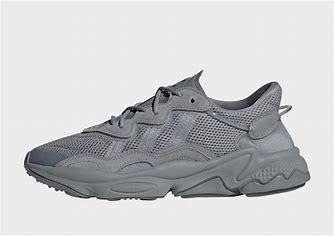
Brand: adidas
Model: originals Adidas Originals Ozweego